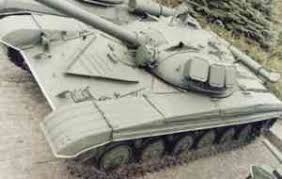
Label: T-64